Filippo Coletti

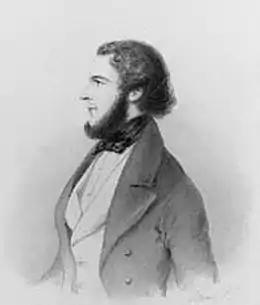
Benjamin Lumley

Following star-baritone Tamburini's defection to Covent Garden, Coletti returned to Her Majesty's Theatre, hired by Laporte's successor, Benjamin Lumley. Lumley chose Verdi's "Nabucco" "in order to introduce Coletti, who appeared in the part of the maddened king (previously so effectively sustained by Fornasari), and was welcomed with enthusiasm." Benjamin Lumley was determained to procure the best artists for his theatre. He had been corresponding with Giuseppe Verdi